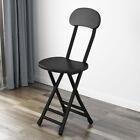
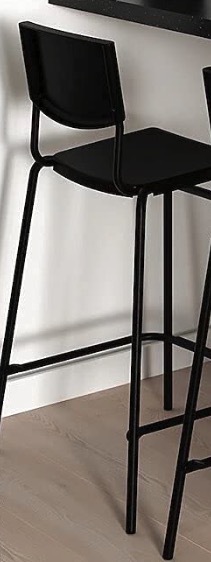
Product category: stool
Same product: no